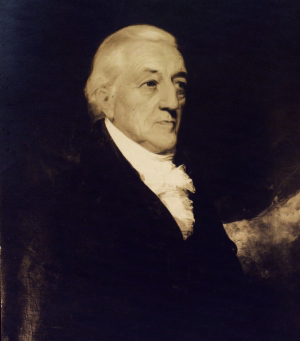
L'université Rutgers ou Rutgers, l'université de l'État du New Jersey est la plus importante université de l'État du New Jersey et l'une des plus importantes universités d'État américaines. Elle est située sur trois campus : le premier à New Brunswick et township de Piscataway, les autres dans les villes de Newark et Camden.